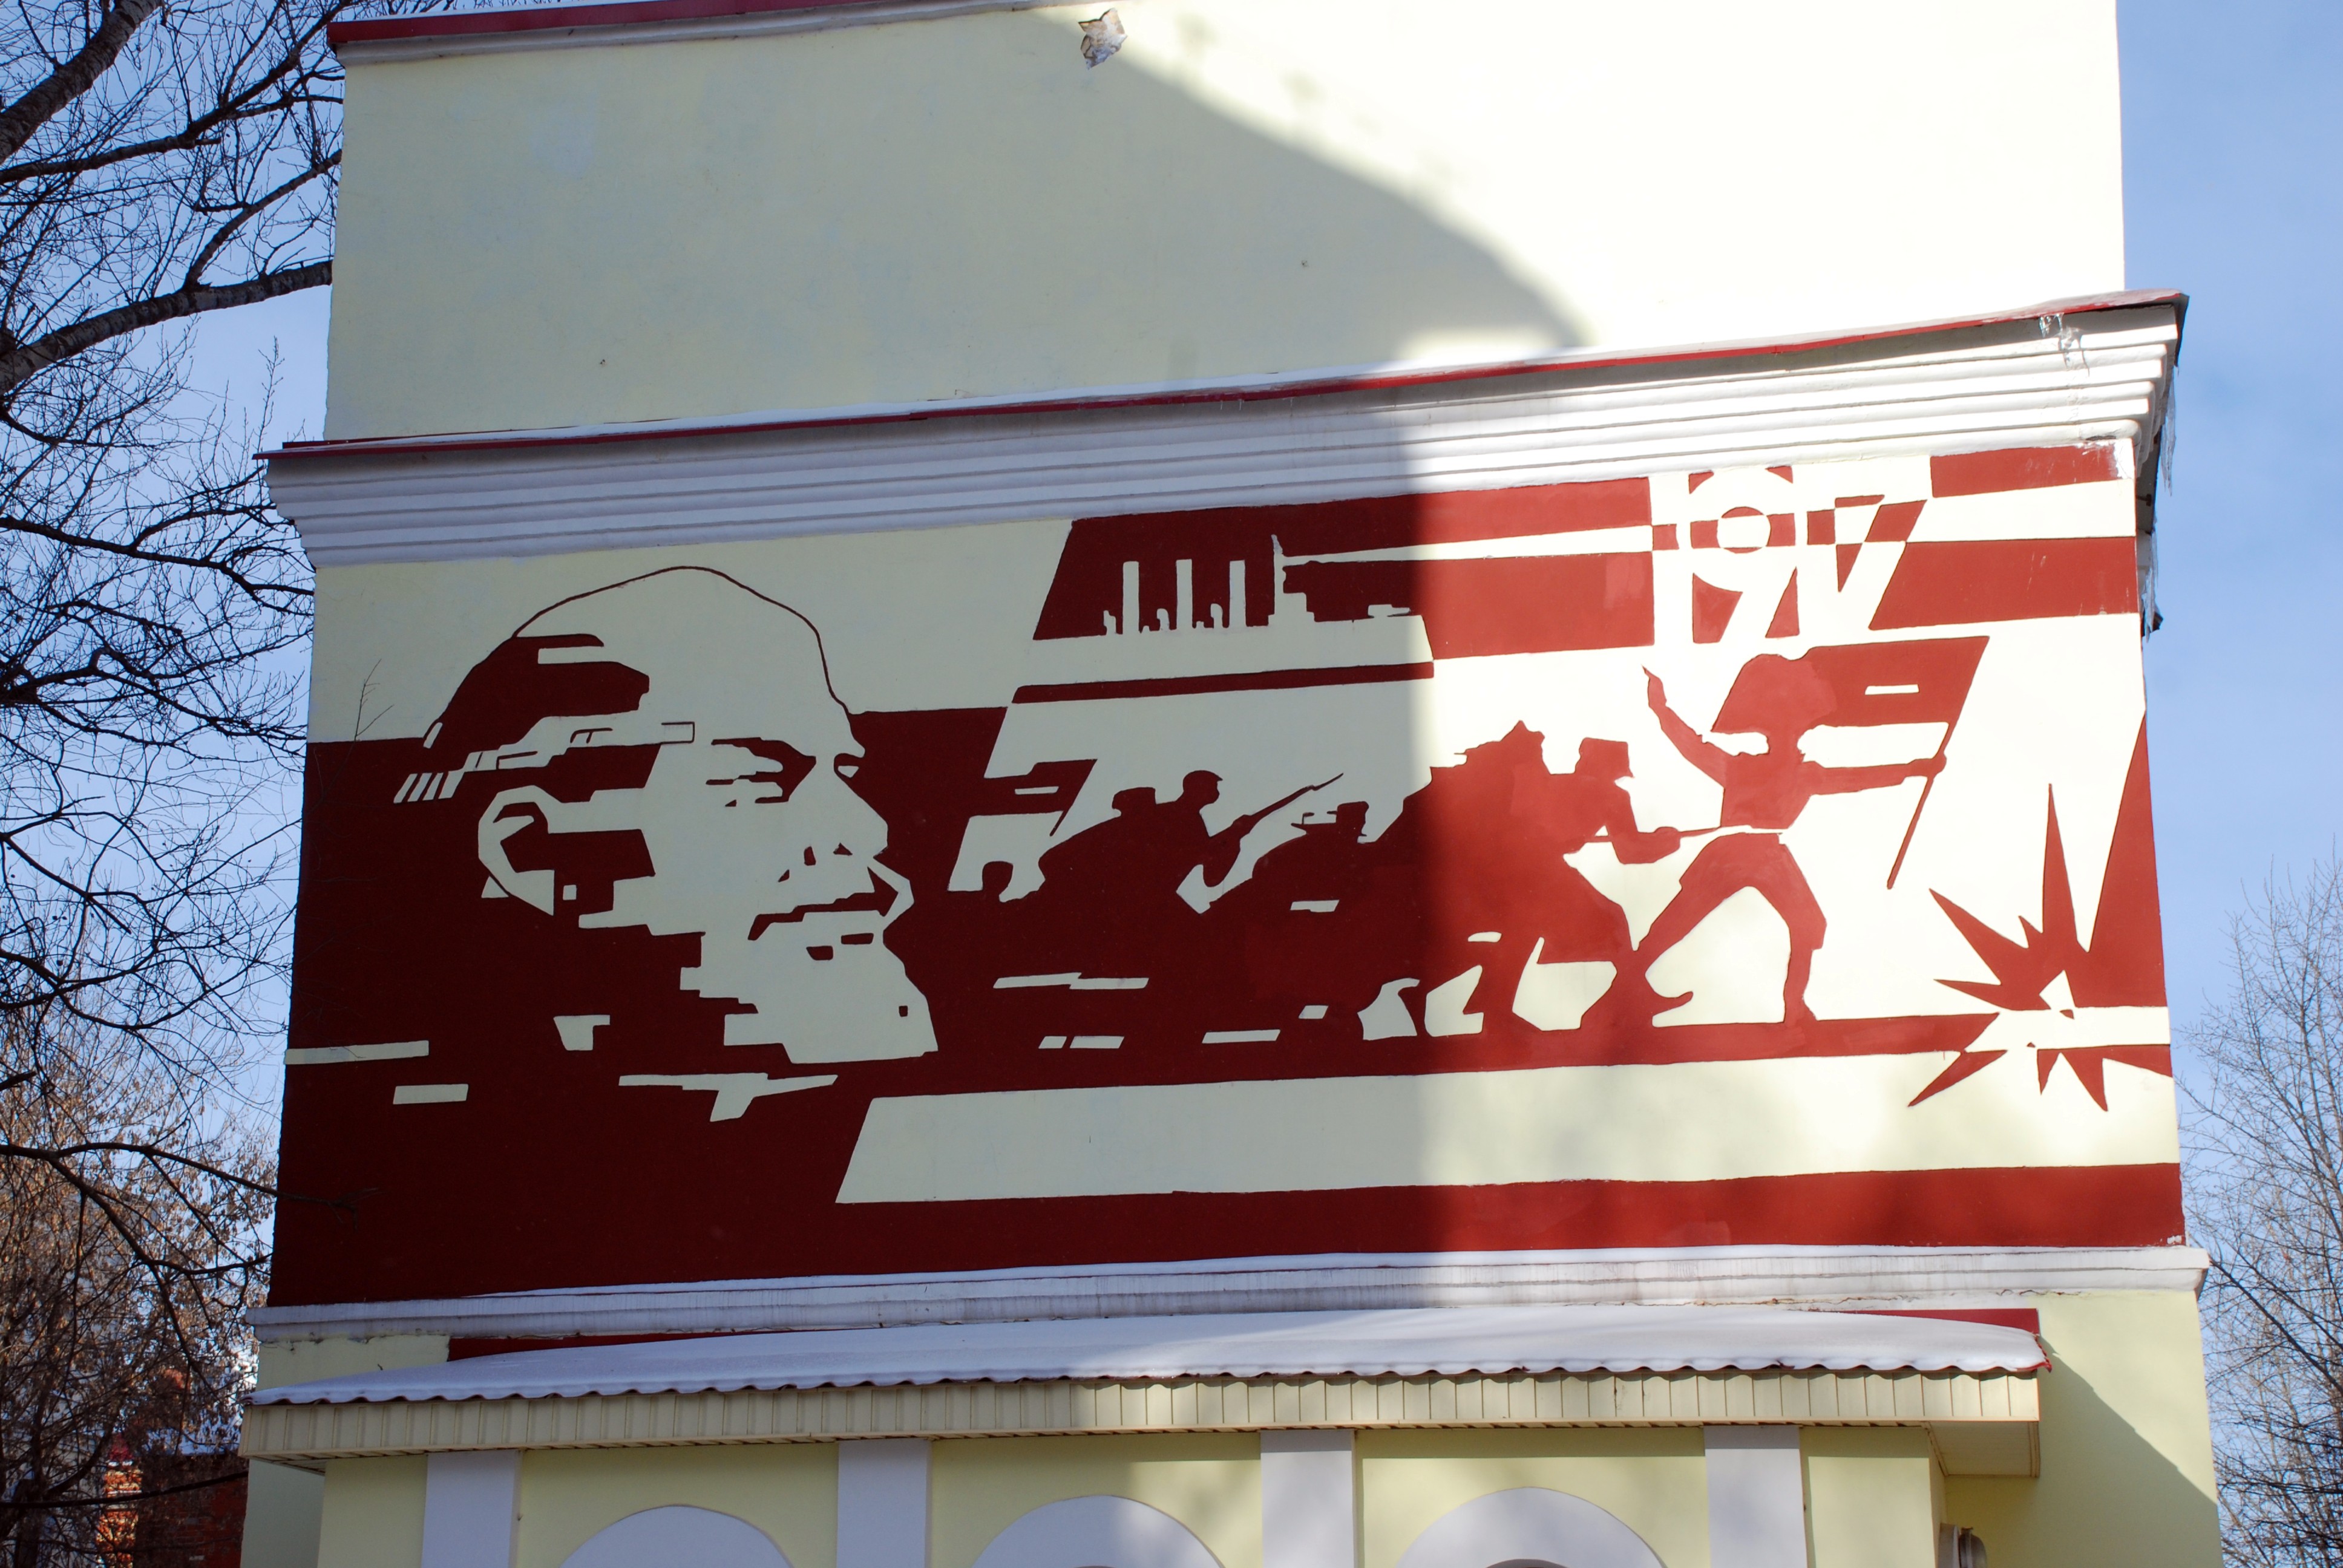
city, wall, advertising, cityscape, sign, red, color, banner, facade, nikon, art, cool image, mural, russia, d80, cityscapes, anawesomeshot, nikond80, moscowregion, bej, podolsk, goldstaraward